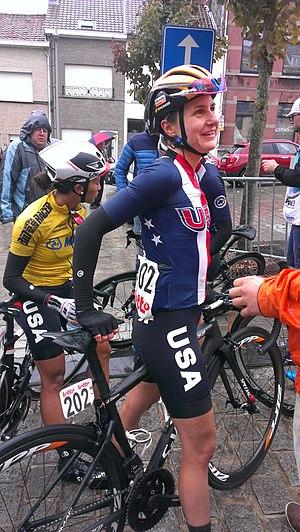
Megan Guarnier est une ancienne coureuse cycliste américaine. Elle est championne des États-Unis sur route à trois reprises : en 2012, 2015 et 2016. En 2016, elle remporte le Tour d'Italie, la course par étapes références du circuit féminin. La même année, elle est lauréate de la première édition de l'UCI World Tour. Elle remporte également les Strade Bianche en 2015 et se classe à trois reprises troisième de la Flèche wallonne.